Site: brandenburg
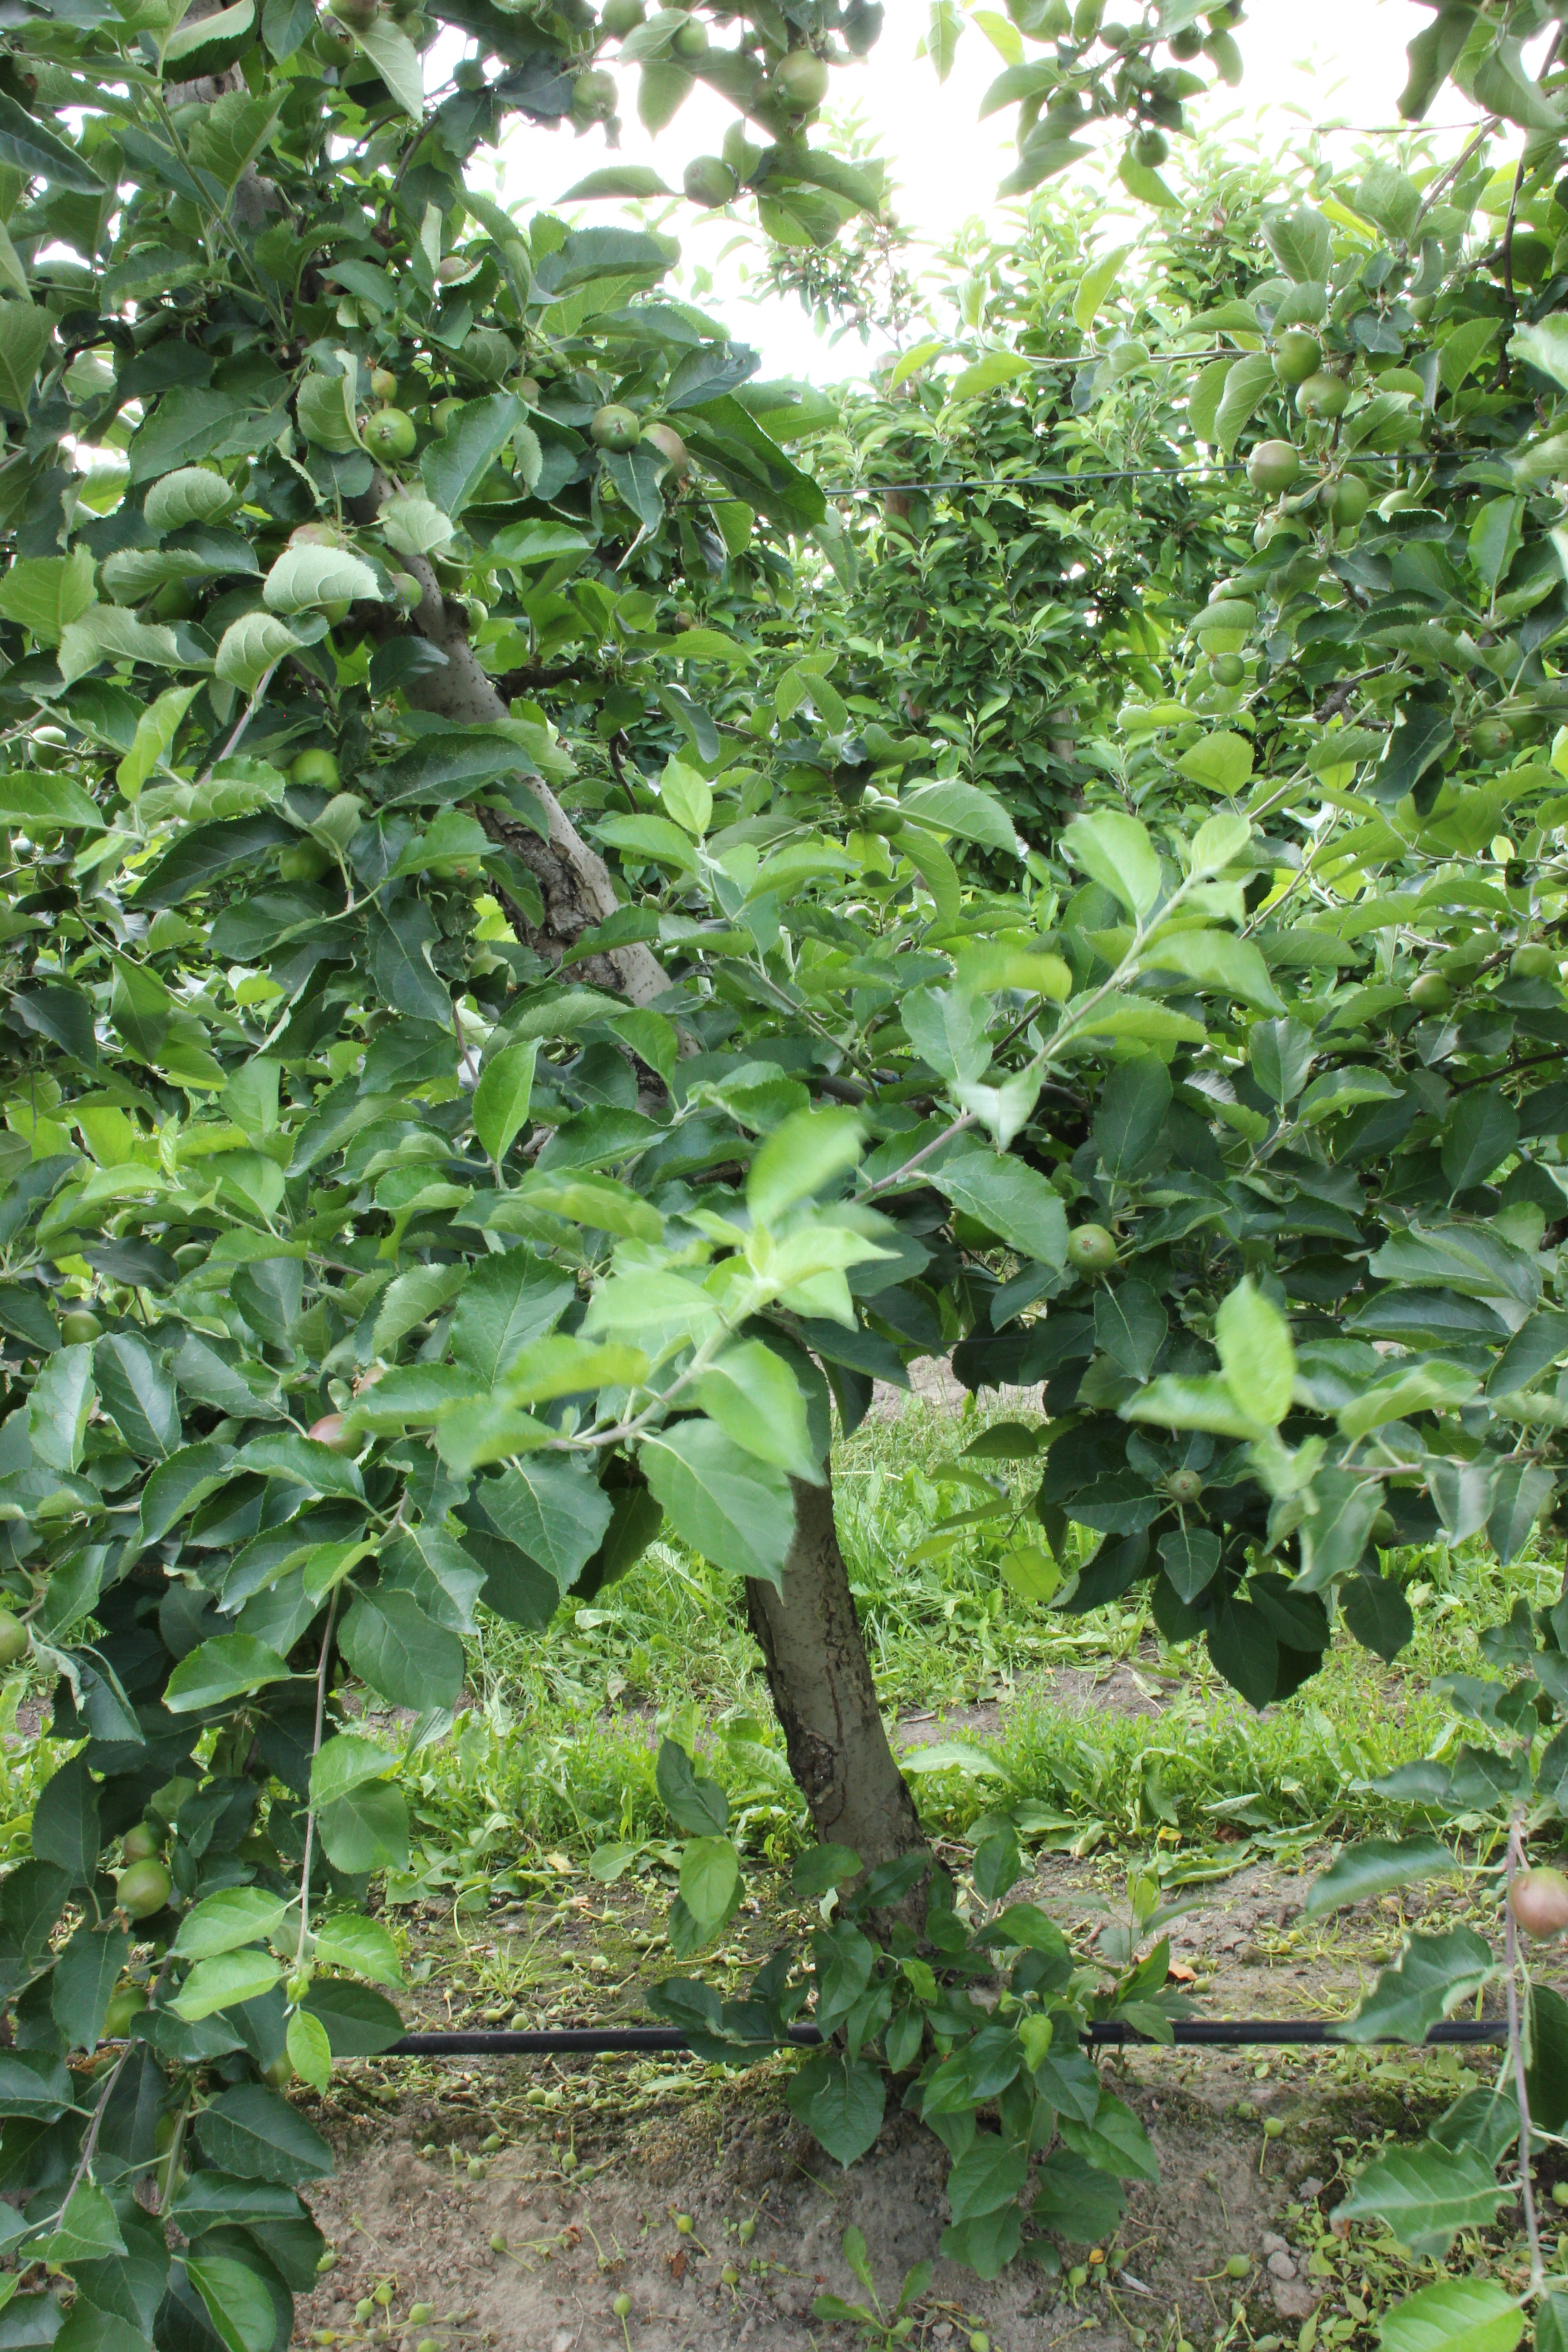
Growth stage (BBCH 73): Development of fruit